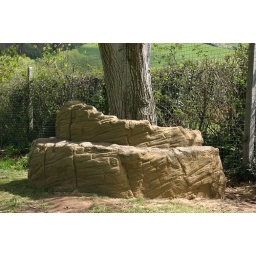
A project at St Georges School to create a sculpted seat around a tree in the school field.